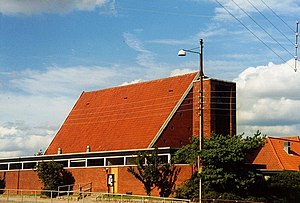
Risbjerg Kirke
Risbjerg kirke
Risbjerg Kirke blev indviet i 1959 og afløste en midlertidig kirke fra 1952 indrettet i et tidligere missionshus.